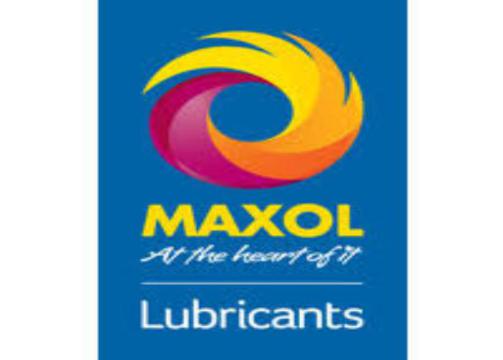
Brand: maxol
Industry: Others